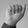
ASL letter: A